T. Dan Smith

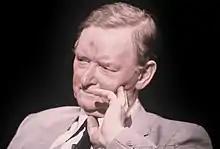
Appearing on television programme "After Dark" in 1988 – "".

Thomas Daniel Smith (11 May 1915 – 27 July 1993), also known by his nickname “Mr Newcastle”, was a high-profile British Labour Party politician who served as chairman of the Newcastle Labour Party from 1953 to 1965, and as Leader of Newcastle City Council from 1960 to 1965. He is best known for his work to clear Newcastle of slum housing and his plans to transform the city into "The Brasília of the North". He supported the expansion of higher education, Newcastle Airport, and local arts institutions. In 1974, Smith pleaded guilty to corruption charges.